2002 NBA All-Star Game

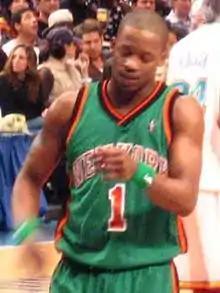
Steve Francis was selected by fans as an All-Star starter for the first time.

The rosters for the All-Star Game were chosen in two ways. The starters were chosen via a fan ballot. Two guards, two forwards and one center who received the highest vote were named the All-Star starters. The reserves were chosen by votes among the NBA head coaches in their respective conferences. The coaches were not permitted to vote for their own players. The reserves consist of two guards, two forwards, one center and two players regardless of position. If a player is unable to participate due to injury, the commissioner will select a replacement.